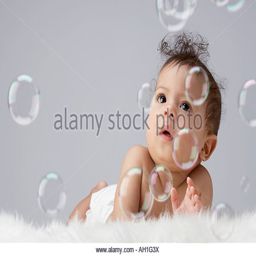
a baby surrounded by bubbles